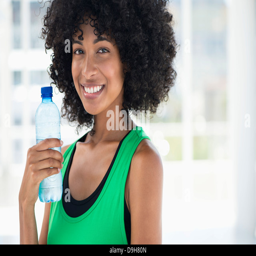
smiling woman drinking water from a bottle